Federica Brignone

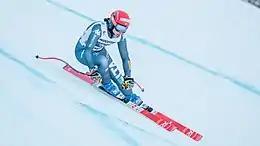
Brignone during Garmisch-Partenkirchen Kandahar downhill in 2017

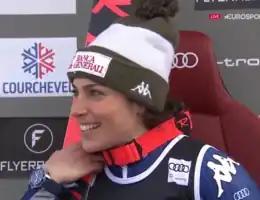
Brignone the day of her victory in World Cup's Giant slalom of Courchevel in 2019.

Brignone has won nine national championships at individual senior level.